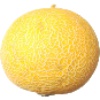
Label: Cantaloupe 1